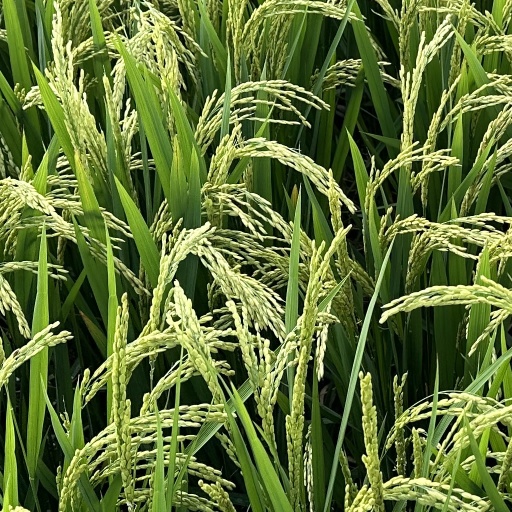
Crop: rice